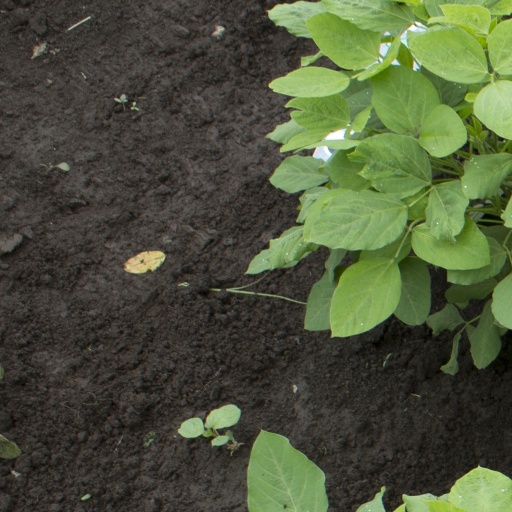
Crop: soybean